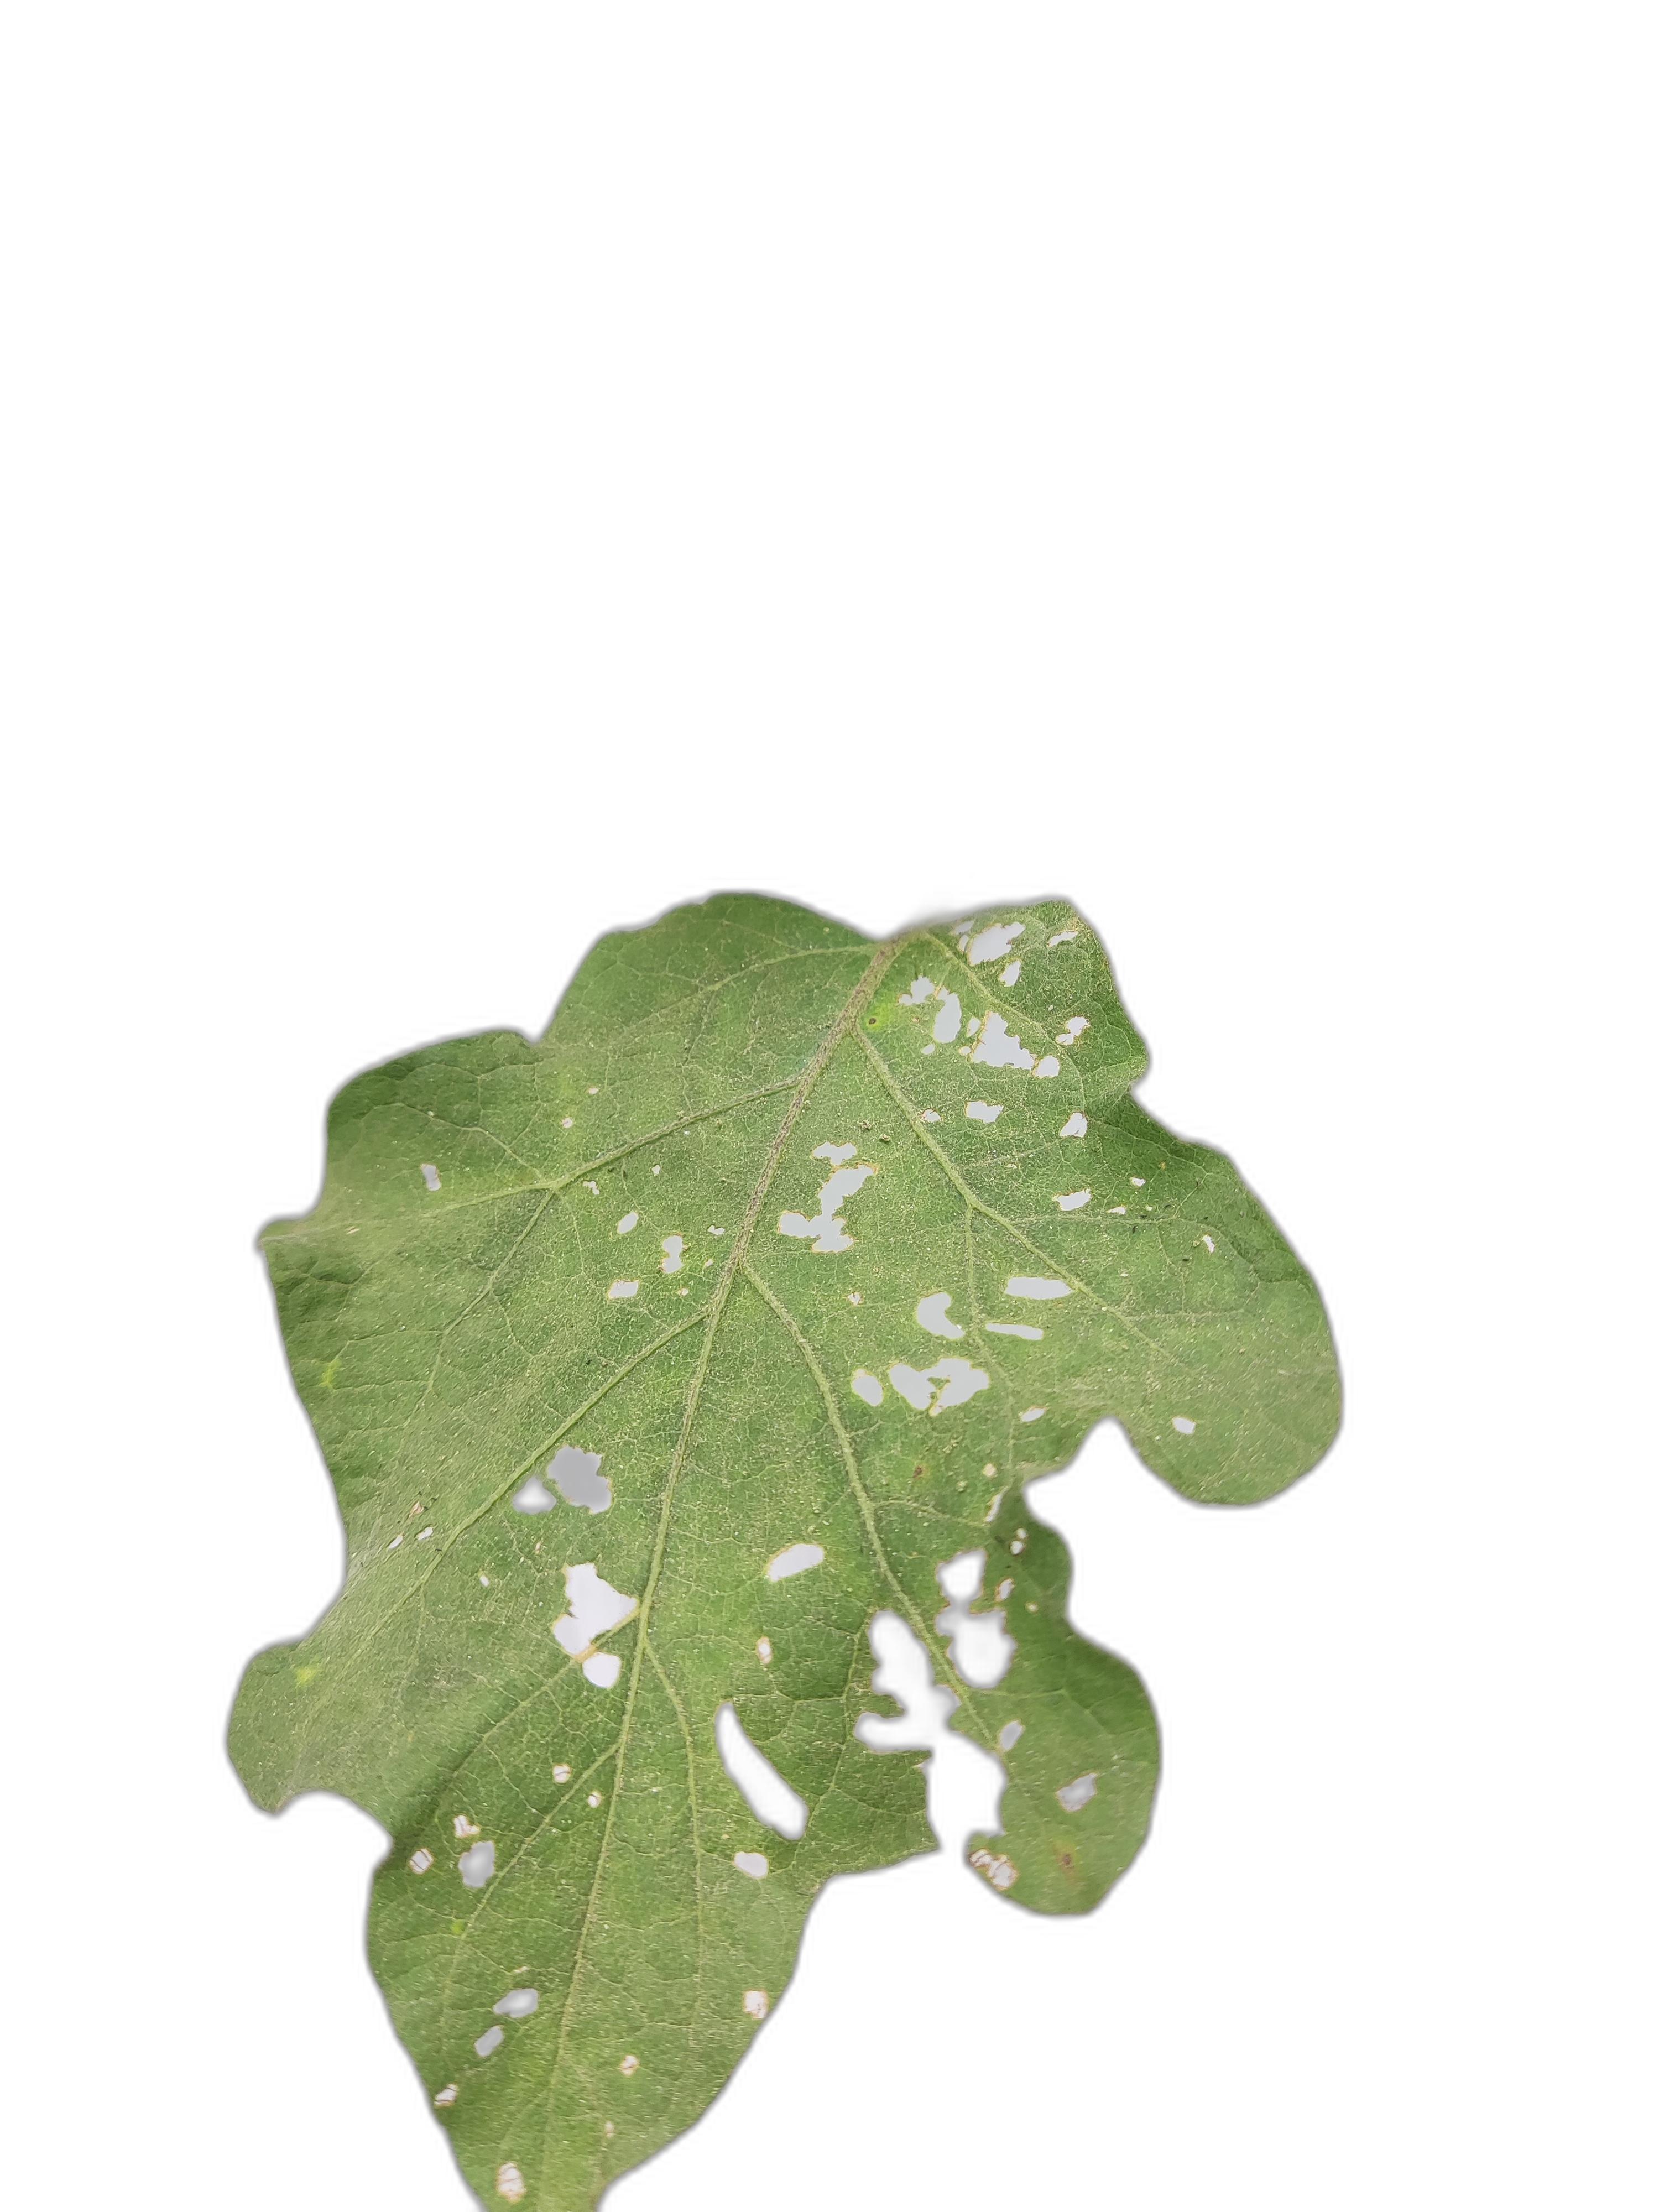
Label: Insect Pest Disease